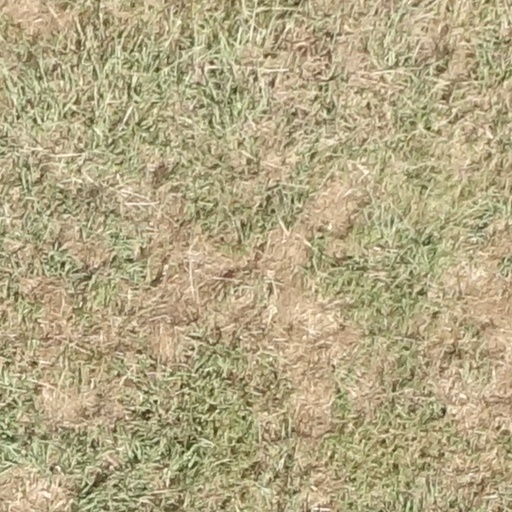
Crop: sorghum